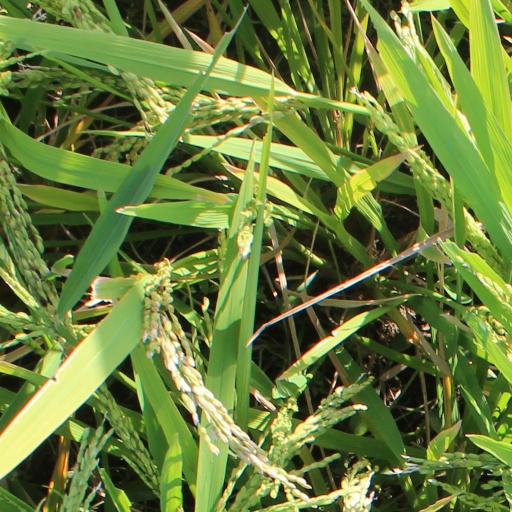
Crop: rice